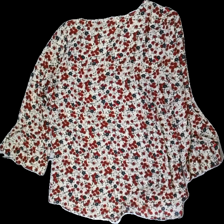
View: back
Type: Blouse
Category: Ladies
Brand: Not in the list
Brand text on label: DR2
Colors: Beige, Red, Blue, Multicolor
Material: 100% Polyester
Pattern: Floral print
Cut: Regular
Size: 42
Season: All
Price range: 50-100
Recommended usage: Reuse
Description: Blouse with floral print